No Mercy (2003)

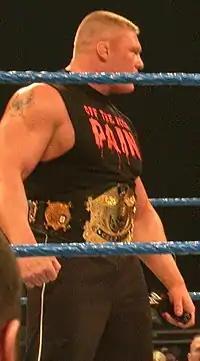
Brock Lesnar as WWE Champion

The main event at No Mercy was a Biker Chain match for the WWE Championship. In this match, a chain was hung on a pole above the ring, and when it was retrieved it could be used as a legal weapon. The match was between WWE Champion Brock Lesnar, who defended against The Undertaker. The buildup to the match began on the August 28 episode of "SmackDown!", when The Undertaker defeated Lesnar and Big Show in a Triple Threat match, earning a title shot against then WWE Champion Kurt Angle. On the September 4 episode of "SmackDown!", Angle defended the championship against The Undertaker, however, the match ended in a no contest after Lesnar interfered and attacked them both with a steel folding chair; Angle retained the championship as a result of Lesnar's interference. On the September 18 episode of "SmackDown!", Angle defended the title against Lesnar in a 60-minute Iron Man match. Lesnar scored five falls, while Angle scored four, thus, Lesnar won the match and became the new WWE Champion. On the September 25 episode of "SmackDown!", WWE Chairman Vince McMahon held a ceremony to introduce the new WWE Champion Lesnar, but was interrupted by The Undertaker and SmackDown! General manager Stephanie McMahon, who announced that Lesnar would face The Undertaker at No Mercy for the WWE Championship. On the October 9 episode of "SmackDown!", Lesnar defended the title against Paul London. The match was interrupted by The Undertaker, who had a meeting with Stephanie earlier that night. He announced that his match with Lesnar at No Mercy would be a Biker Chain Match.